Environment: lab
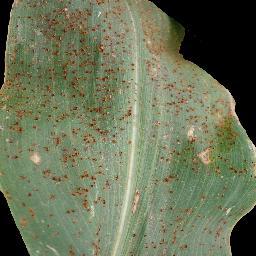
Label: common_rust